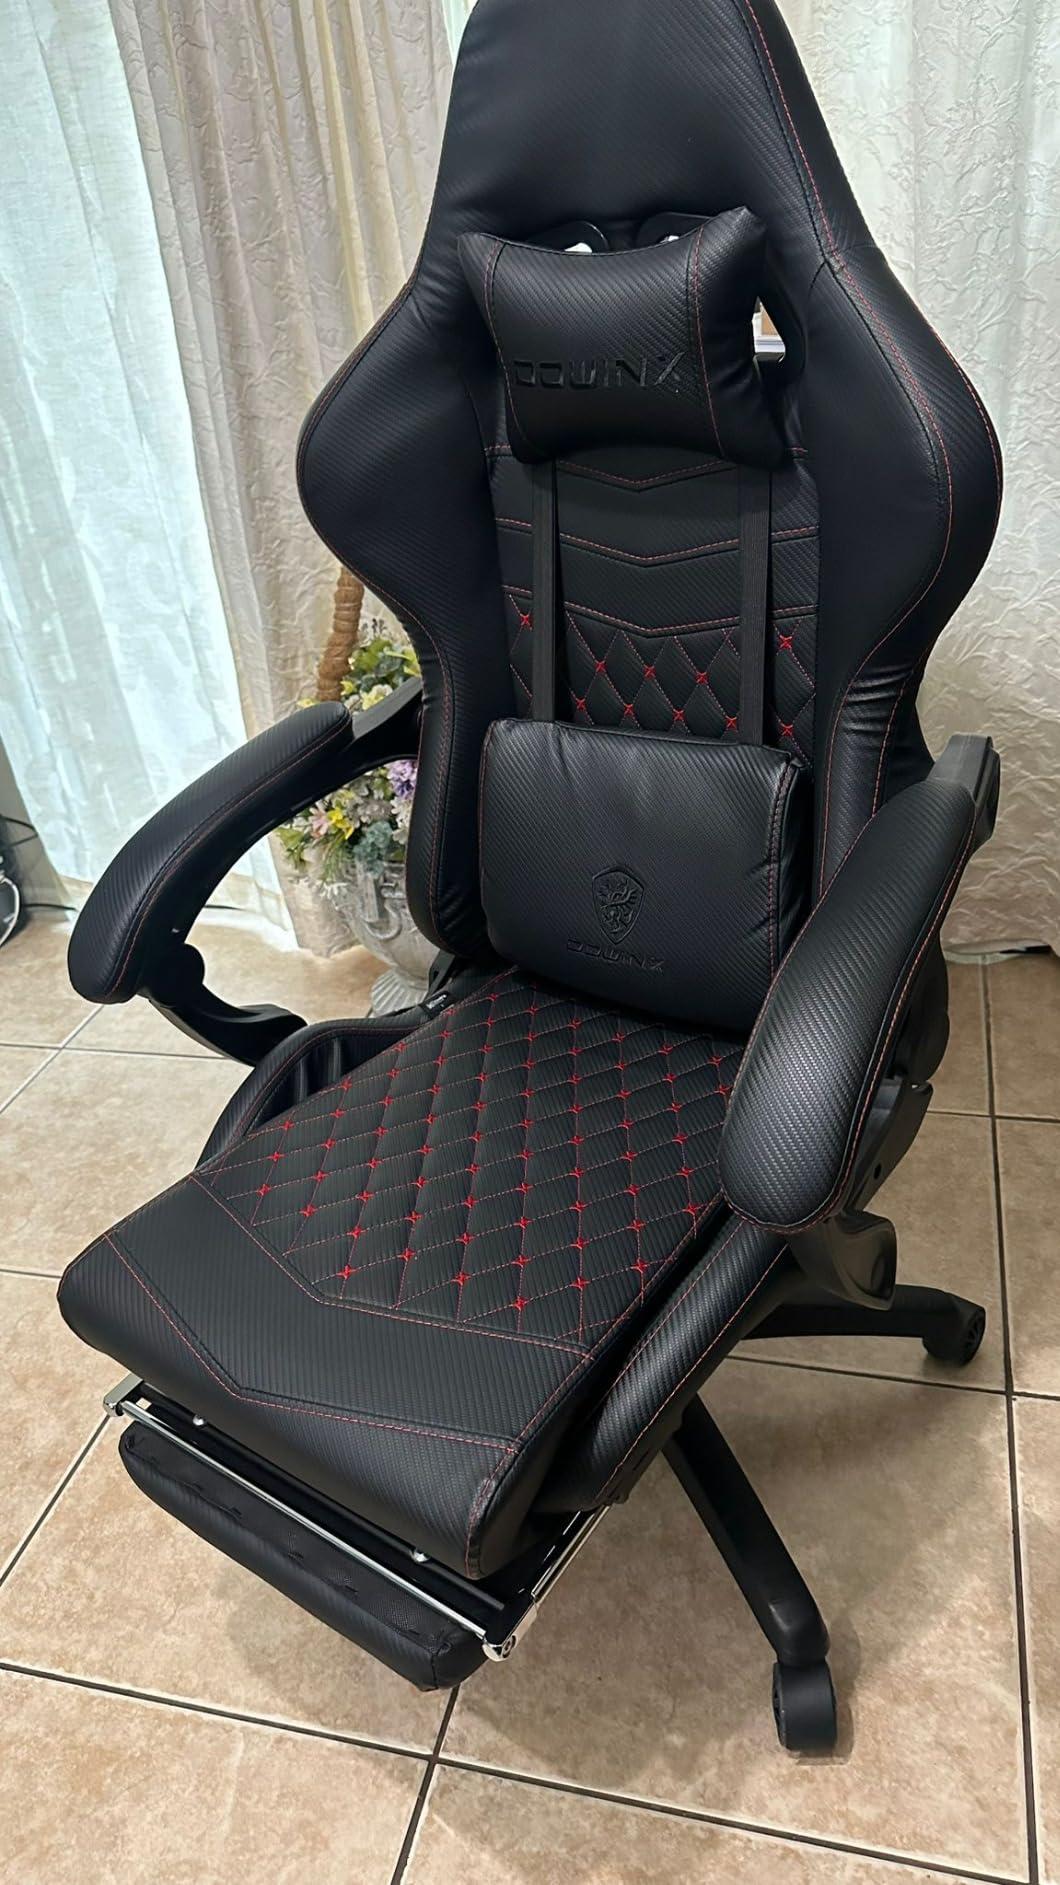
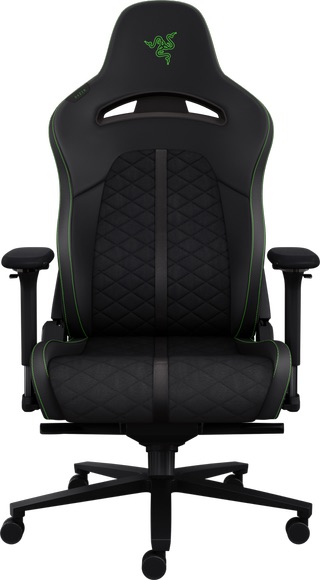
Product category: items_chair
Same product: no